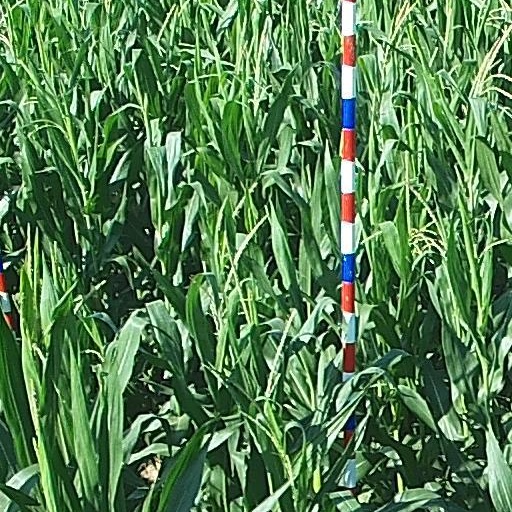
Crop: maize; corn